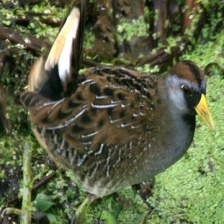
Species: SORA
Scientific name: PORZANA CAROLINA
ImageNet parent category: european_gallinule